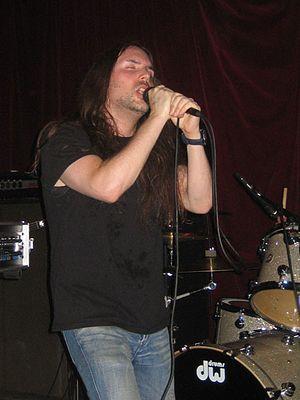
Khanate, prononcé khan-eight, est un groupe de drone doom et metal expérimental américain, originaire de New York, dans l'État de New York. Le groupe joue une musique extrêmement lente, pesante et ténébreuse. Le 24 septembre 2006, James Plotkin annonce la dissolution du groupe, due au « manque d'implication de certains membres ». Ils se reforment en 2009 avant de se séparer de nouveau en 2010.